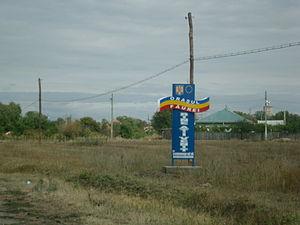
Făurei est une ville roumaine située dans le județ de Brăila.